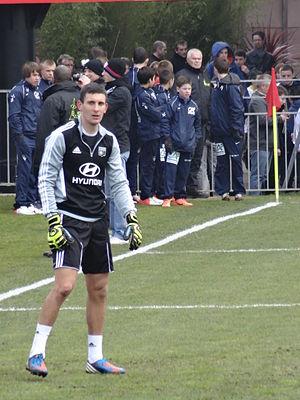
Match de football (Ligue 1) entre le Stade brestois 29 et l'Olympique lyonnais, le 3 mars 2013